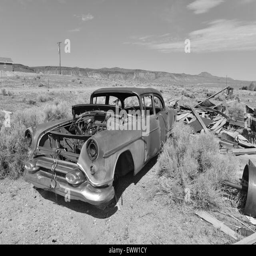
cars corroding in the sun